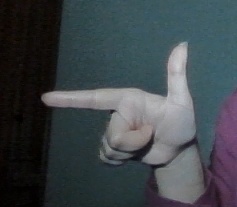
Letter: yaa